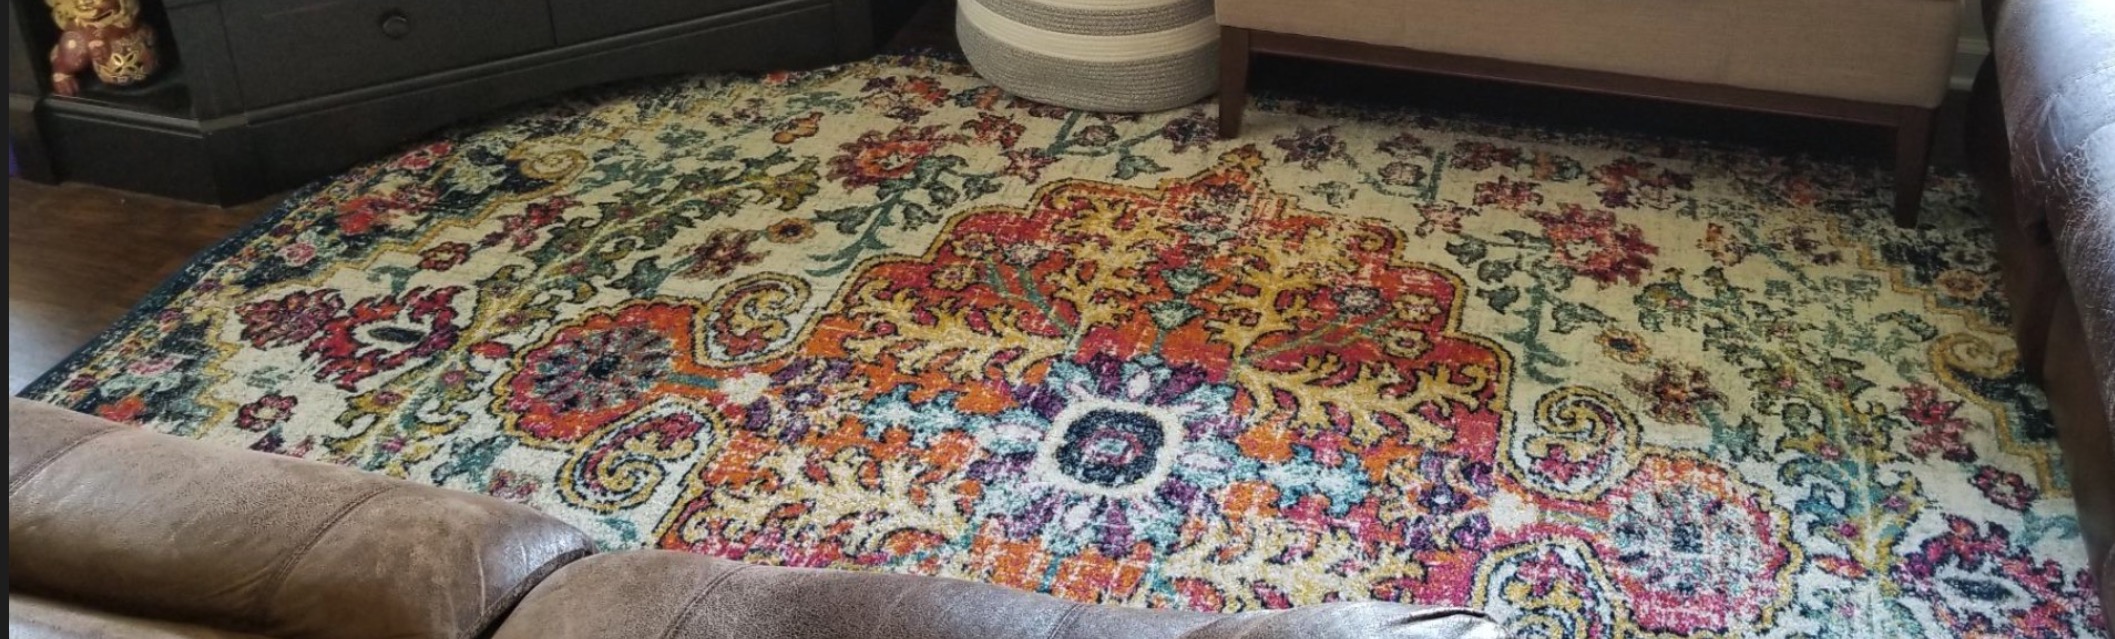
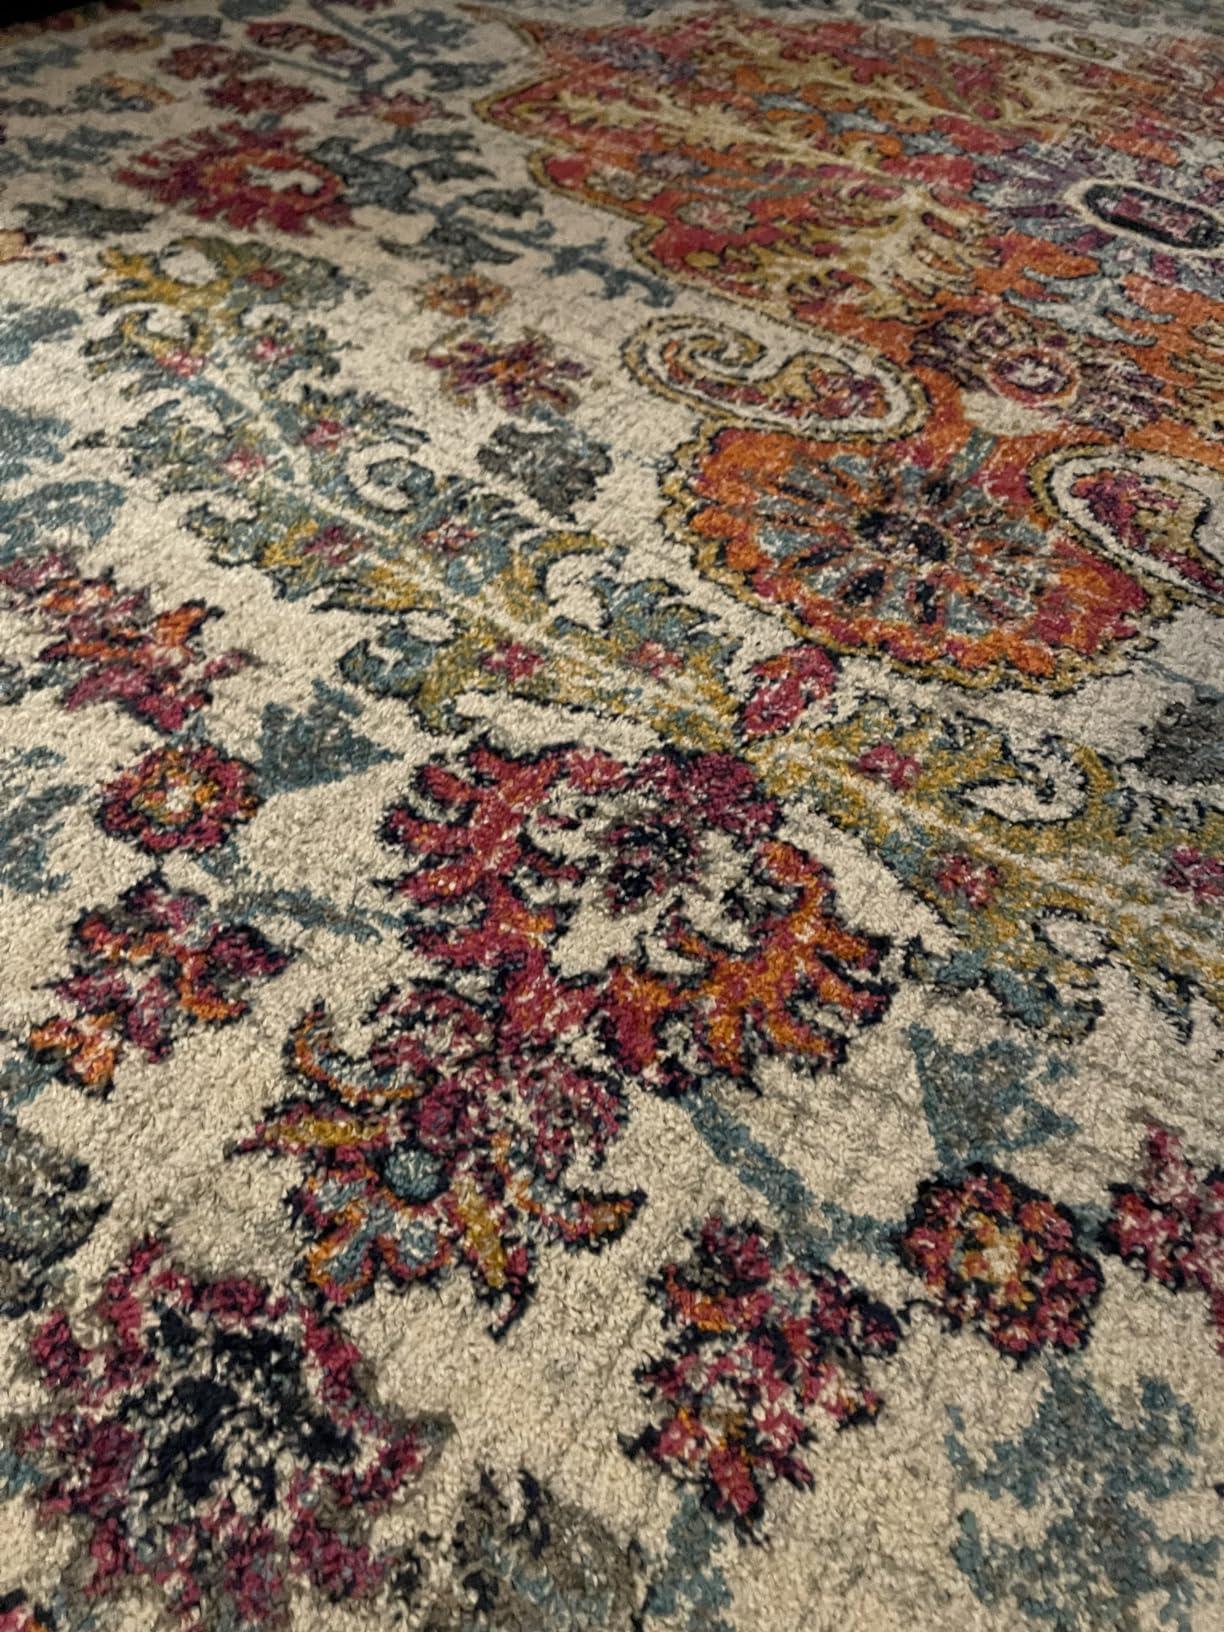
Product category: misc
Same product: yes